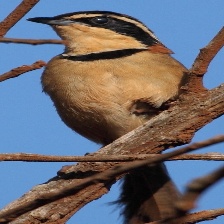
Species: COLLARED CRESCENTCHEST
Scientific name: MELANOPAREIA TORQUATA